Patrick Meier (humanitarian)

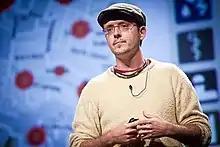
Patrick Meier at the SHARE Conference, Beirut, 2011

Patrick Meier invented the concept of using "crisis mapping" in humanitarian emergencies, and is a co-founder and the Executive Director of WeRobotics.